List of tallest buildings in Texas

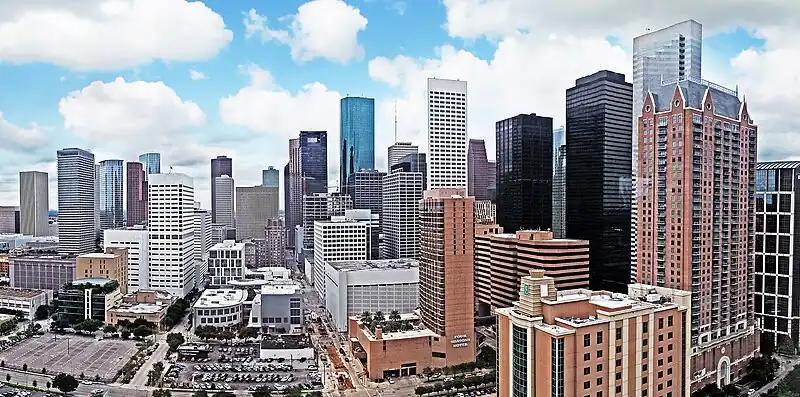
The downtown skyline of Houston

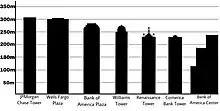
The tallest skyscrapers in Texas

This list of tallest buildings in Texas ranks skyscrapers in the U.S. state of Texas by height. The tallest structure in the state, excluding radio towers, is the JP Morgan Chase Tower, in Houston, which contains 75 floors and is tall. The second-tallest building in the state is the Wells Fargo in Houston, which rises above the ground. As of May 2011, there are 1,217 completed high-rises in the state.